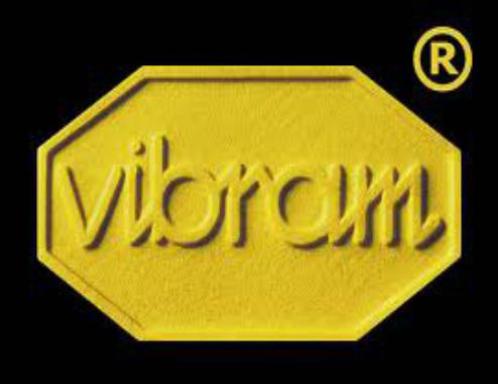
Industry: Clothes